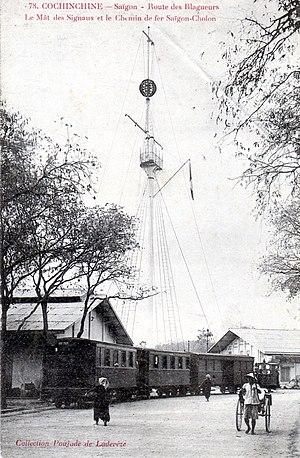
L'inauguration des premières lignes de chemin de fer en Cochinchine, en 1881/1885, excite vite l'imagination des affairistes locaux. Très vite, certains cherchent à créer un réseau de tramways urbain hippomobile à Saïgon, à l'image de ce qui existe alors en France. Une Compagnie du tramway de Saïgon à Govap voit rapidement le jour, avec le soutien de la presse locale : « Beaucoup de gens n'ont qu'une foi très restreinte dans la traction par chevaux qui est celle définitivement adoptée et lui préfèrent la traction vapeur. Nous croyons que s'ils avaient vu l'application de ce dernier système, ils s'empresseraient d'en rabattre beaucoup. Les moindres défauts de la traction vapeur sont de donner à toutes les maisons du trajet parcouru une couleur noirâtre, d'avoir au passage des trains une fumée et une odeur désagréables, un pavé gras et humide, sans compter l'affolement des chevaux des voitures de maitres. Dans les accidents assez nombreux, les tramways à vapeur ont la réputation méritée de ne jamais blesser personne, mais de tuer radicalement ».